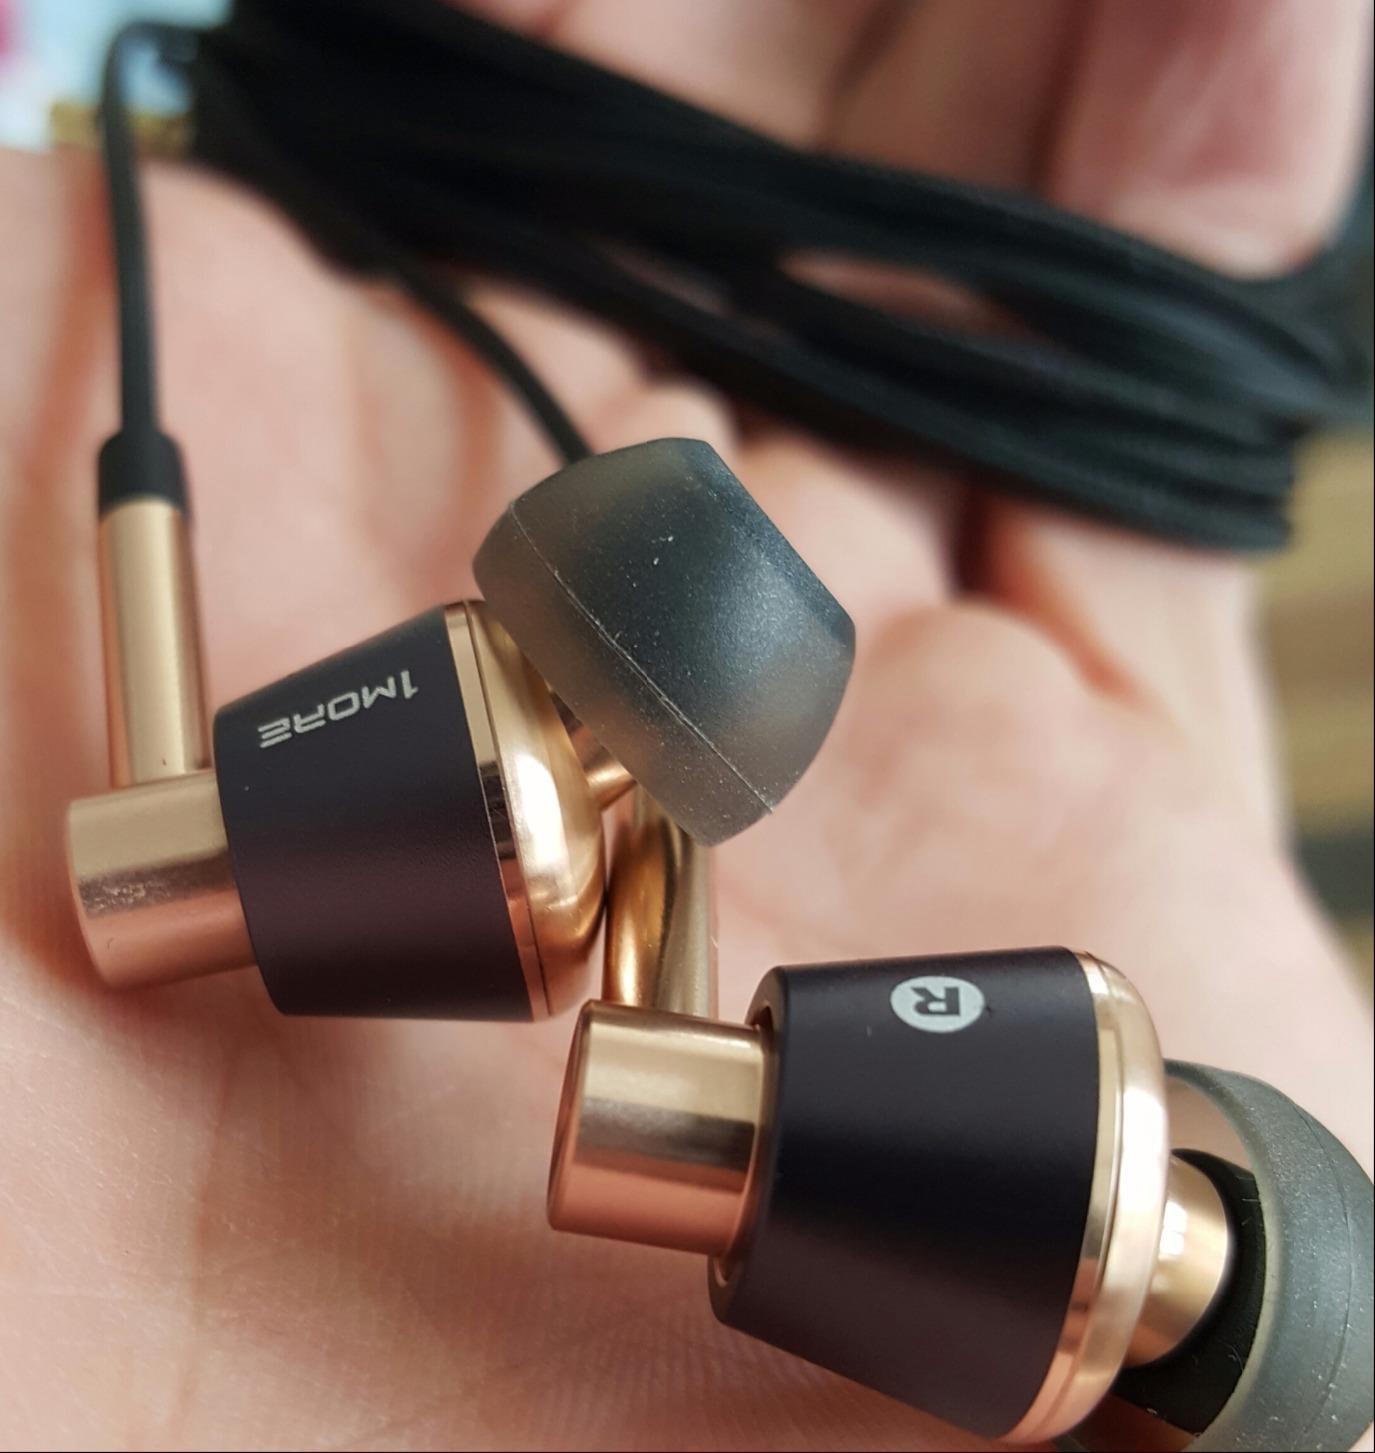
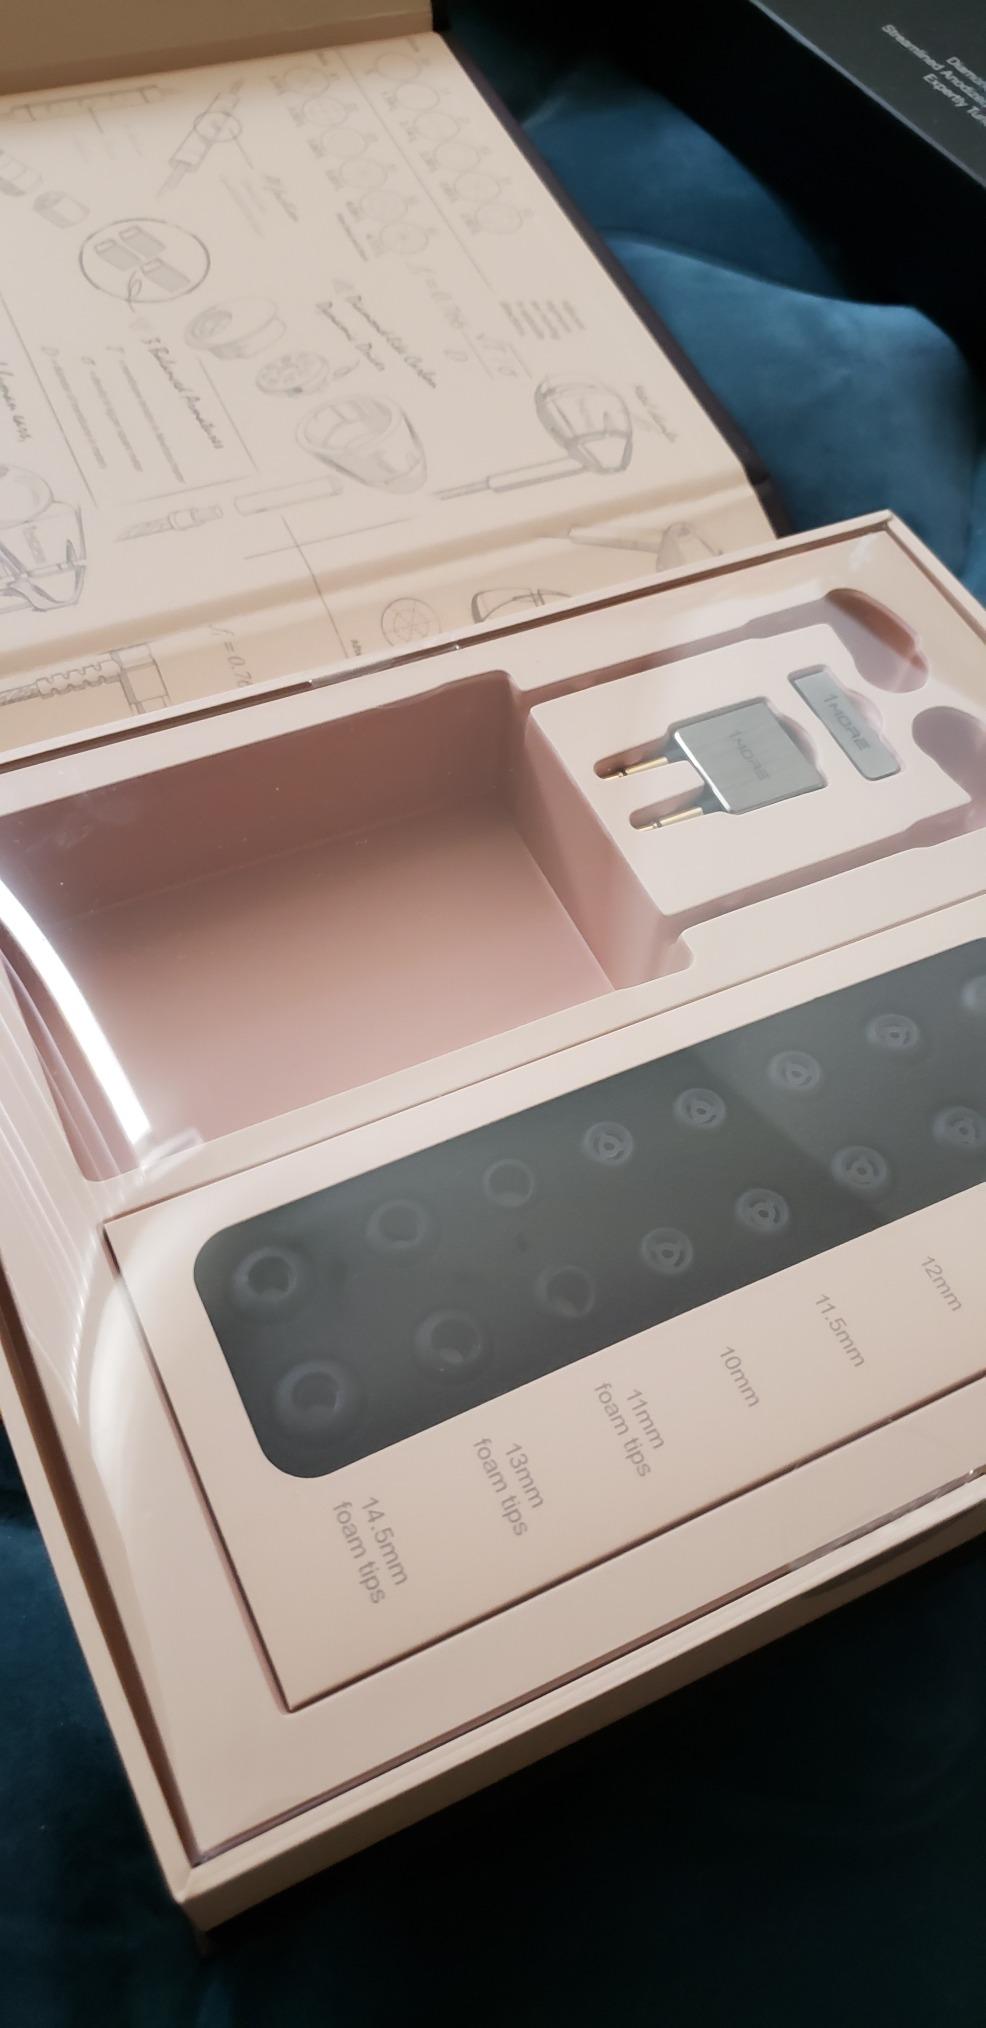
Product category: headphones
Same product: no